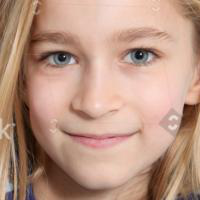
Age group: age 11-20